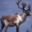
Label: deer